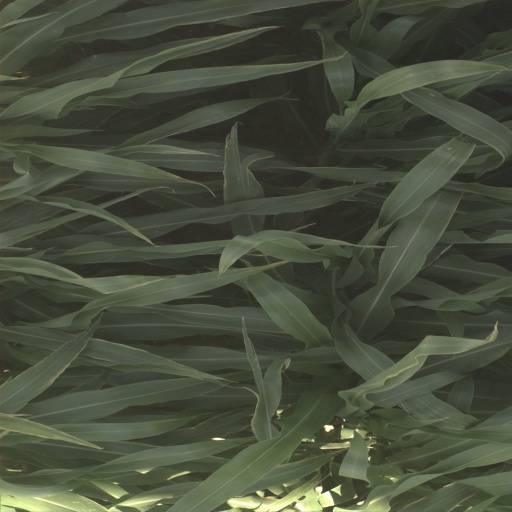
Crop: sorghum